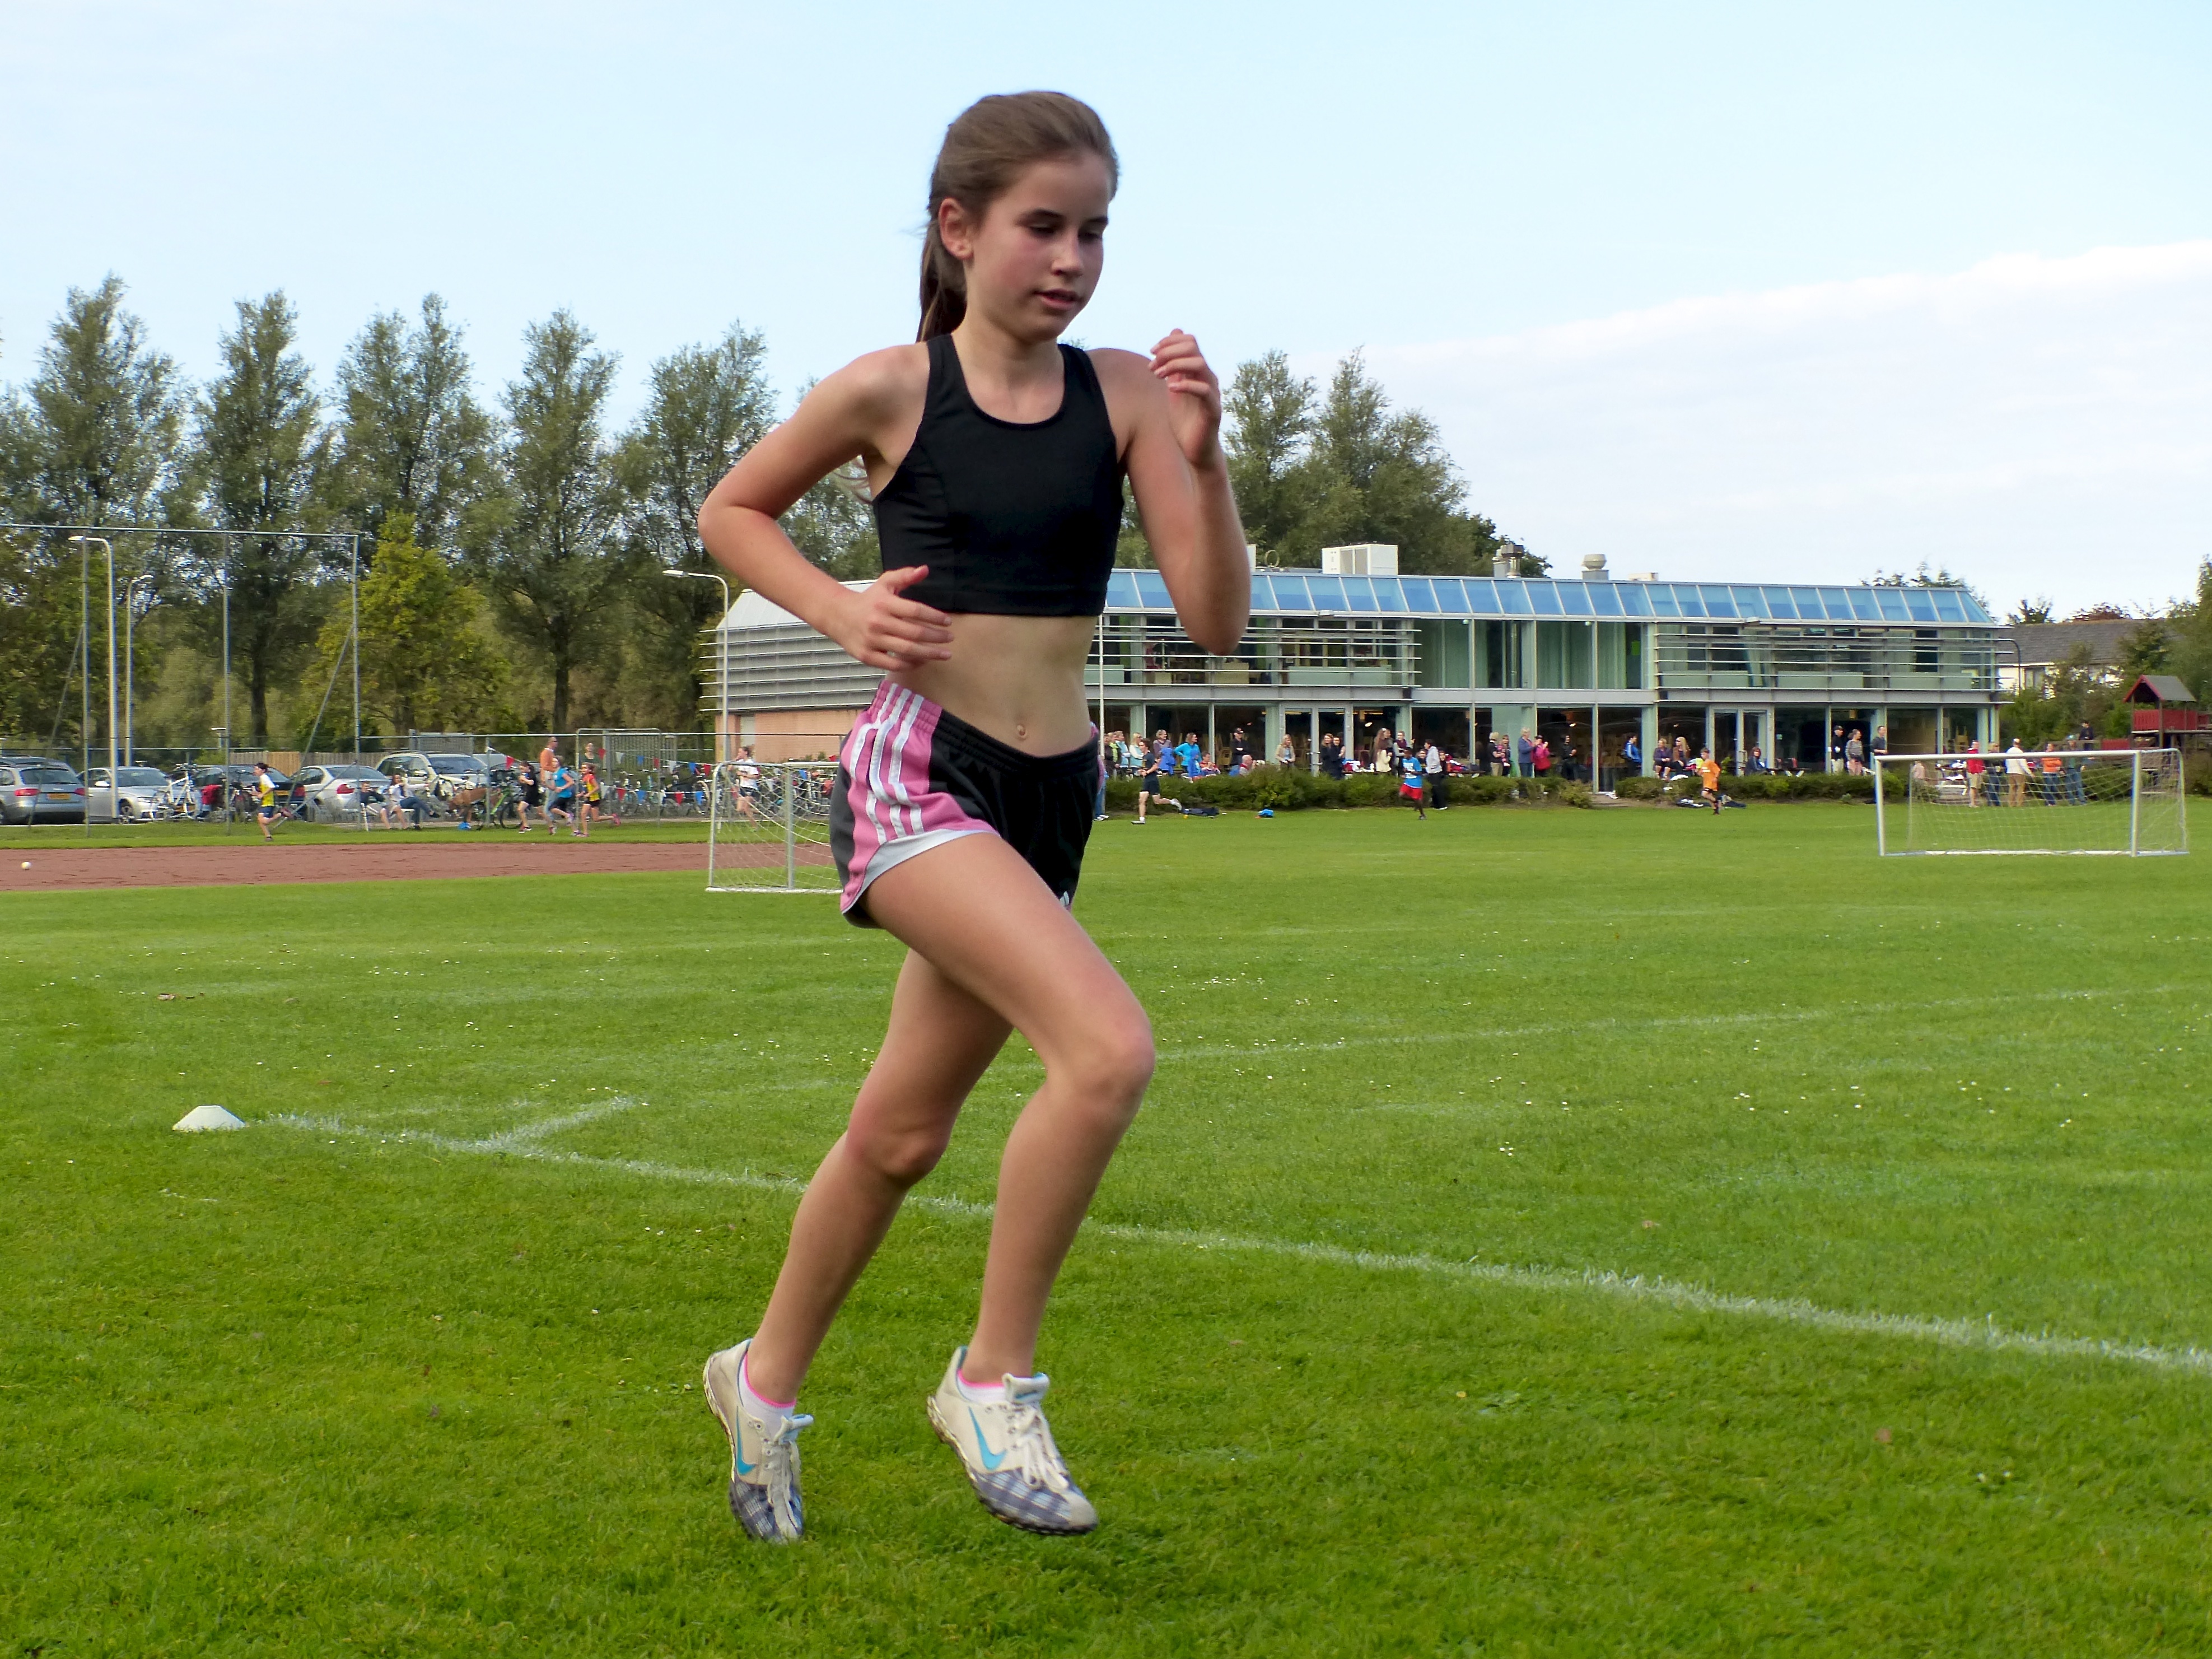
running, run, country, runner, cross, ash, hague, 2013, american, sports, school, endurance, athletics, sprint, physical exercise, human action, endurance sports, physical fitness, cross country running